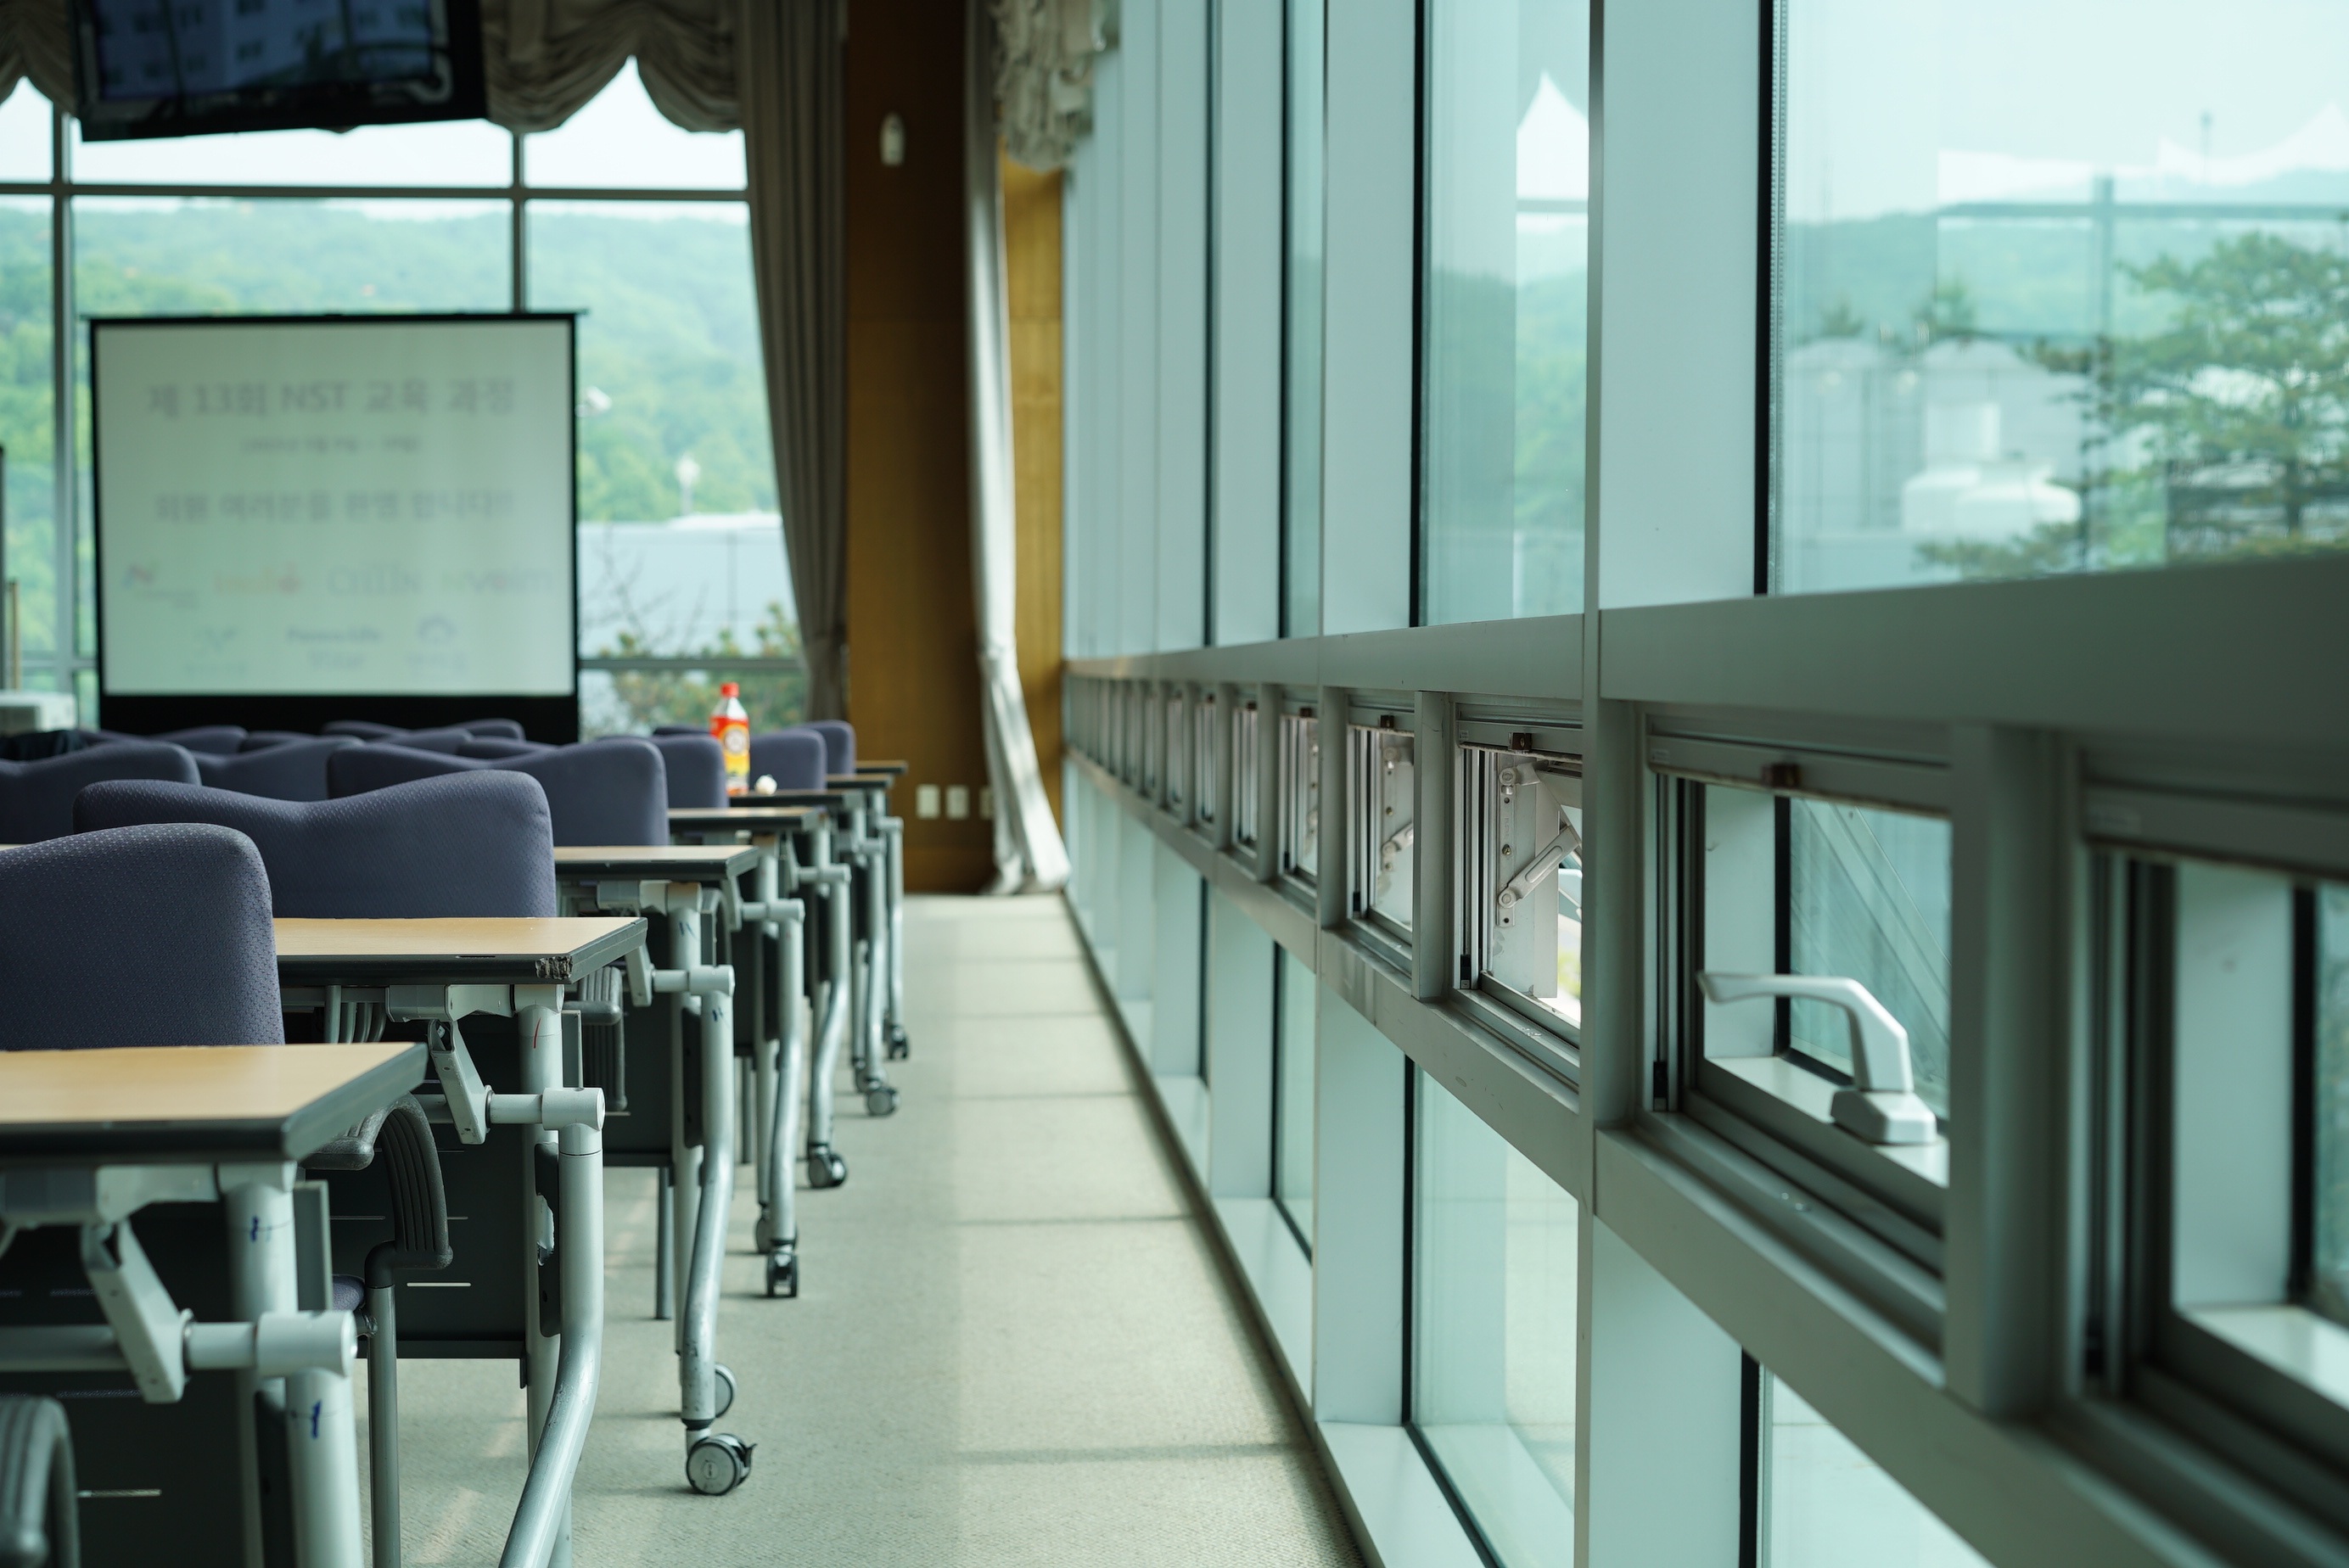
auditorium, window, office, room, classroom, interior design, company, seminar, window covering, the business